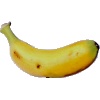
Label: banana_lady_finger